Nathan Eyres-Brown

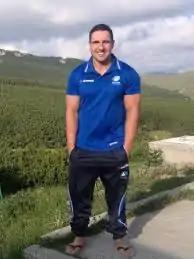

Nathan Eyres-Brown (born 23 May 1989) is an Australian rugby union footballer. His usual position is fullback or wing. He played for the Australian Sevens team in 2009, and played Super Rugby for the Queensland Reds in 2012.